Answer in natural language. Is floating black countertop island further away or in front of CoffeeMachine? Choose between the following options: further away or in front
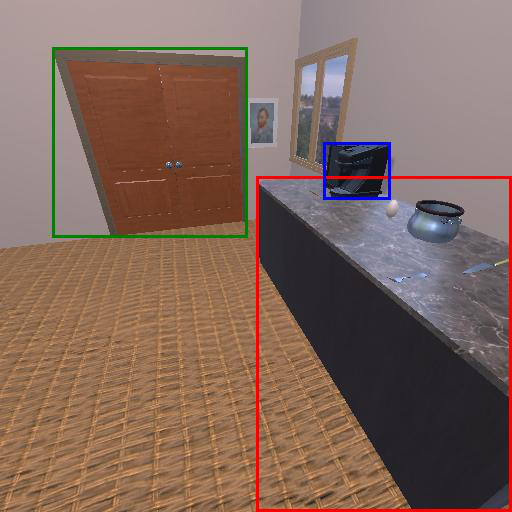
<answer>in front</answer>